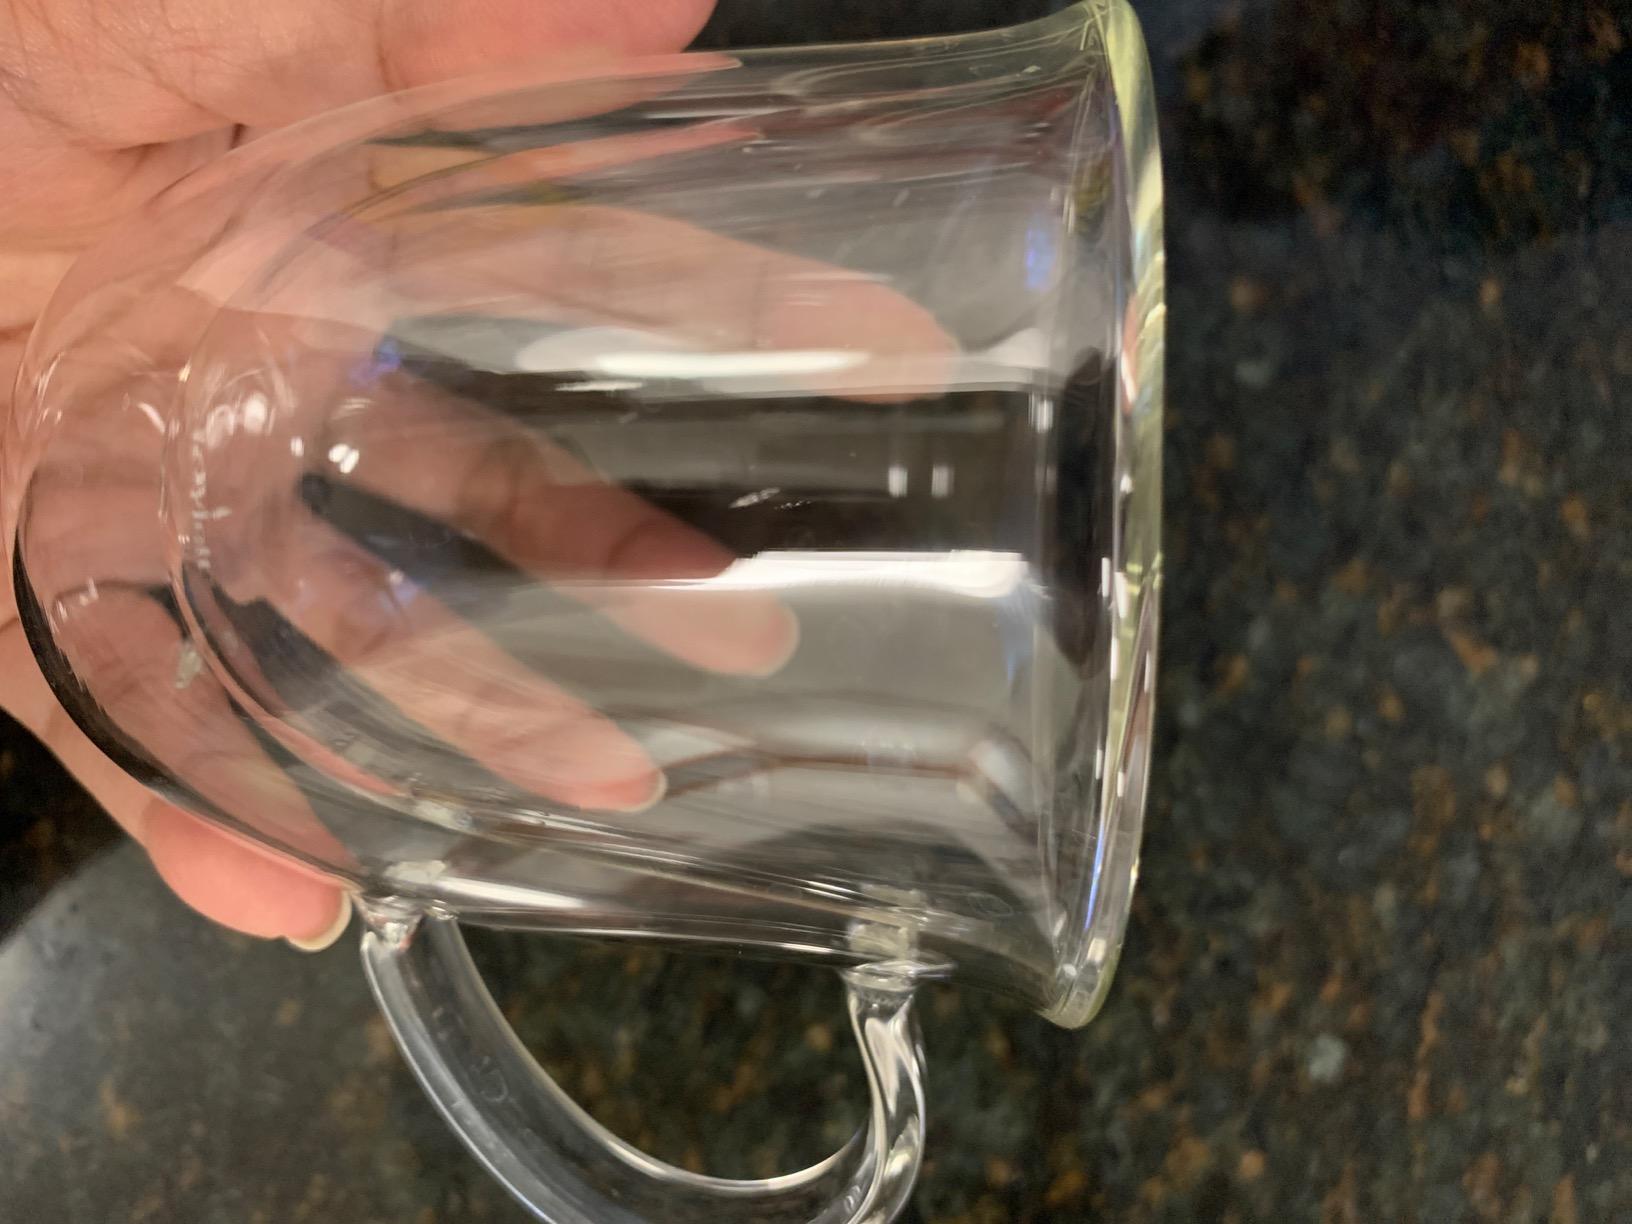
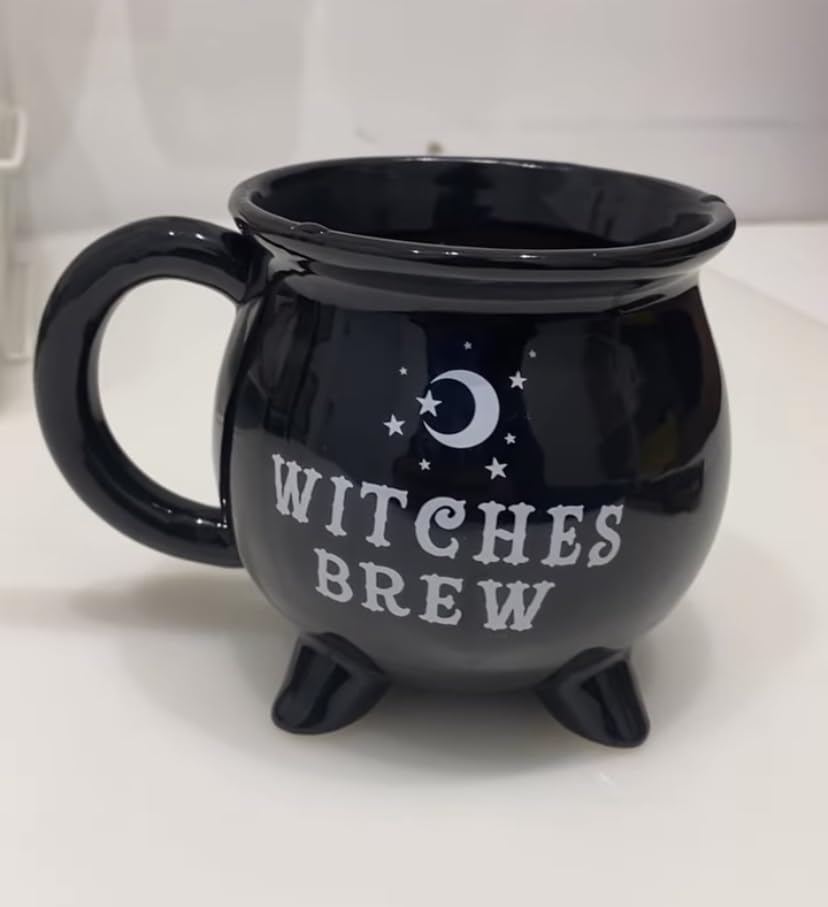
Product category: items_mug
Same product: no